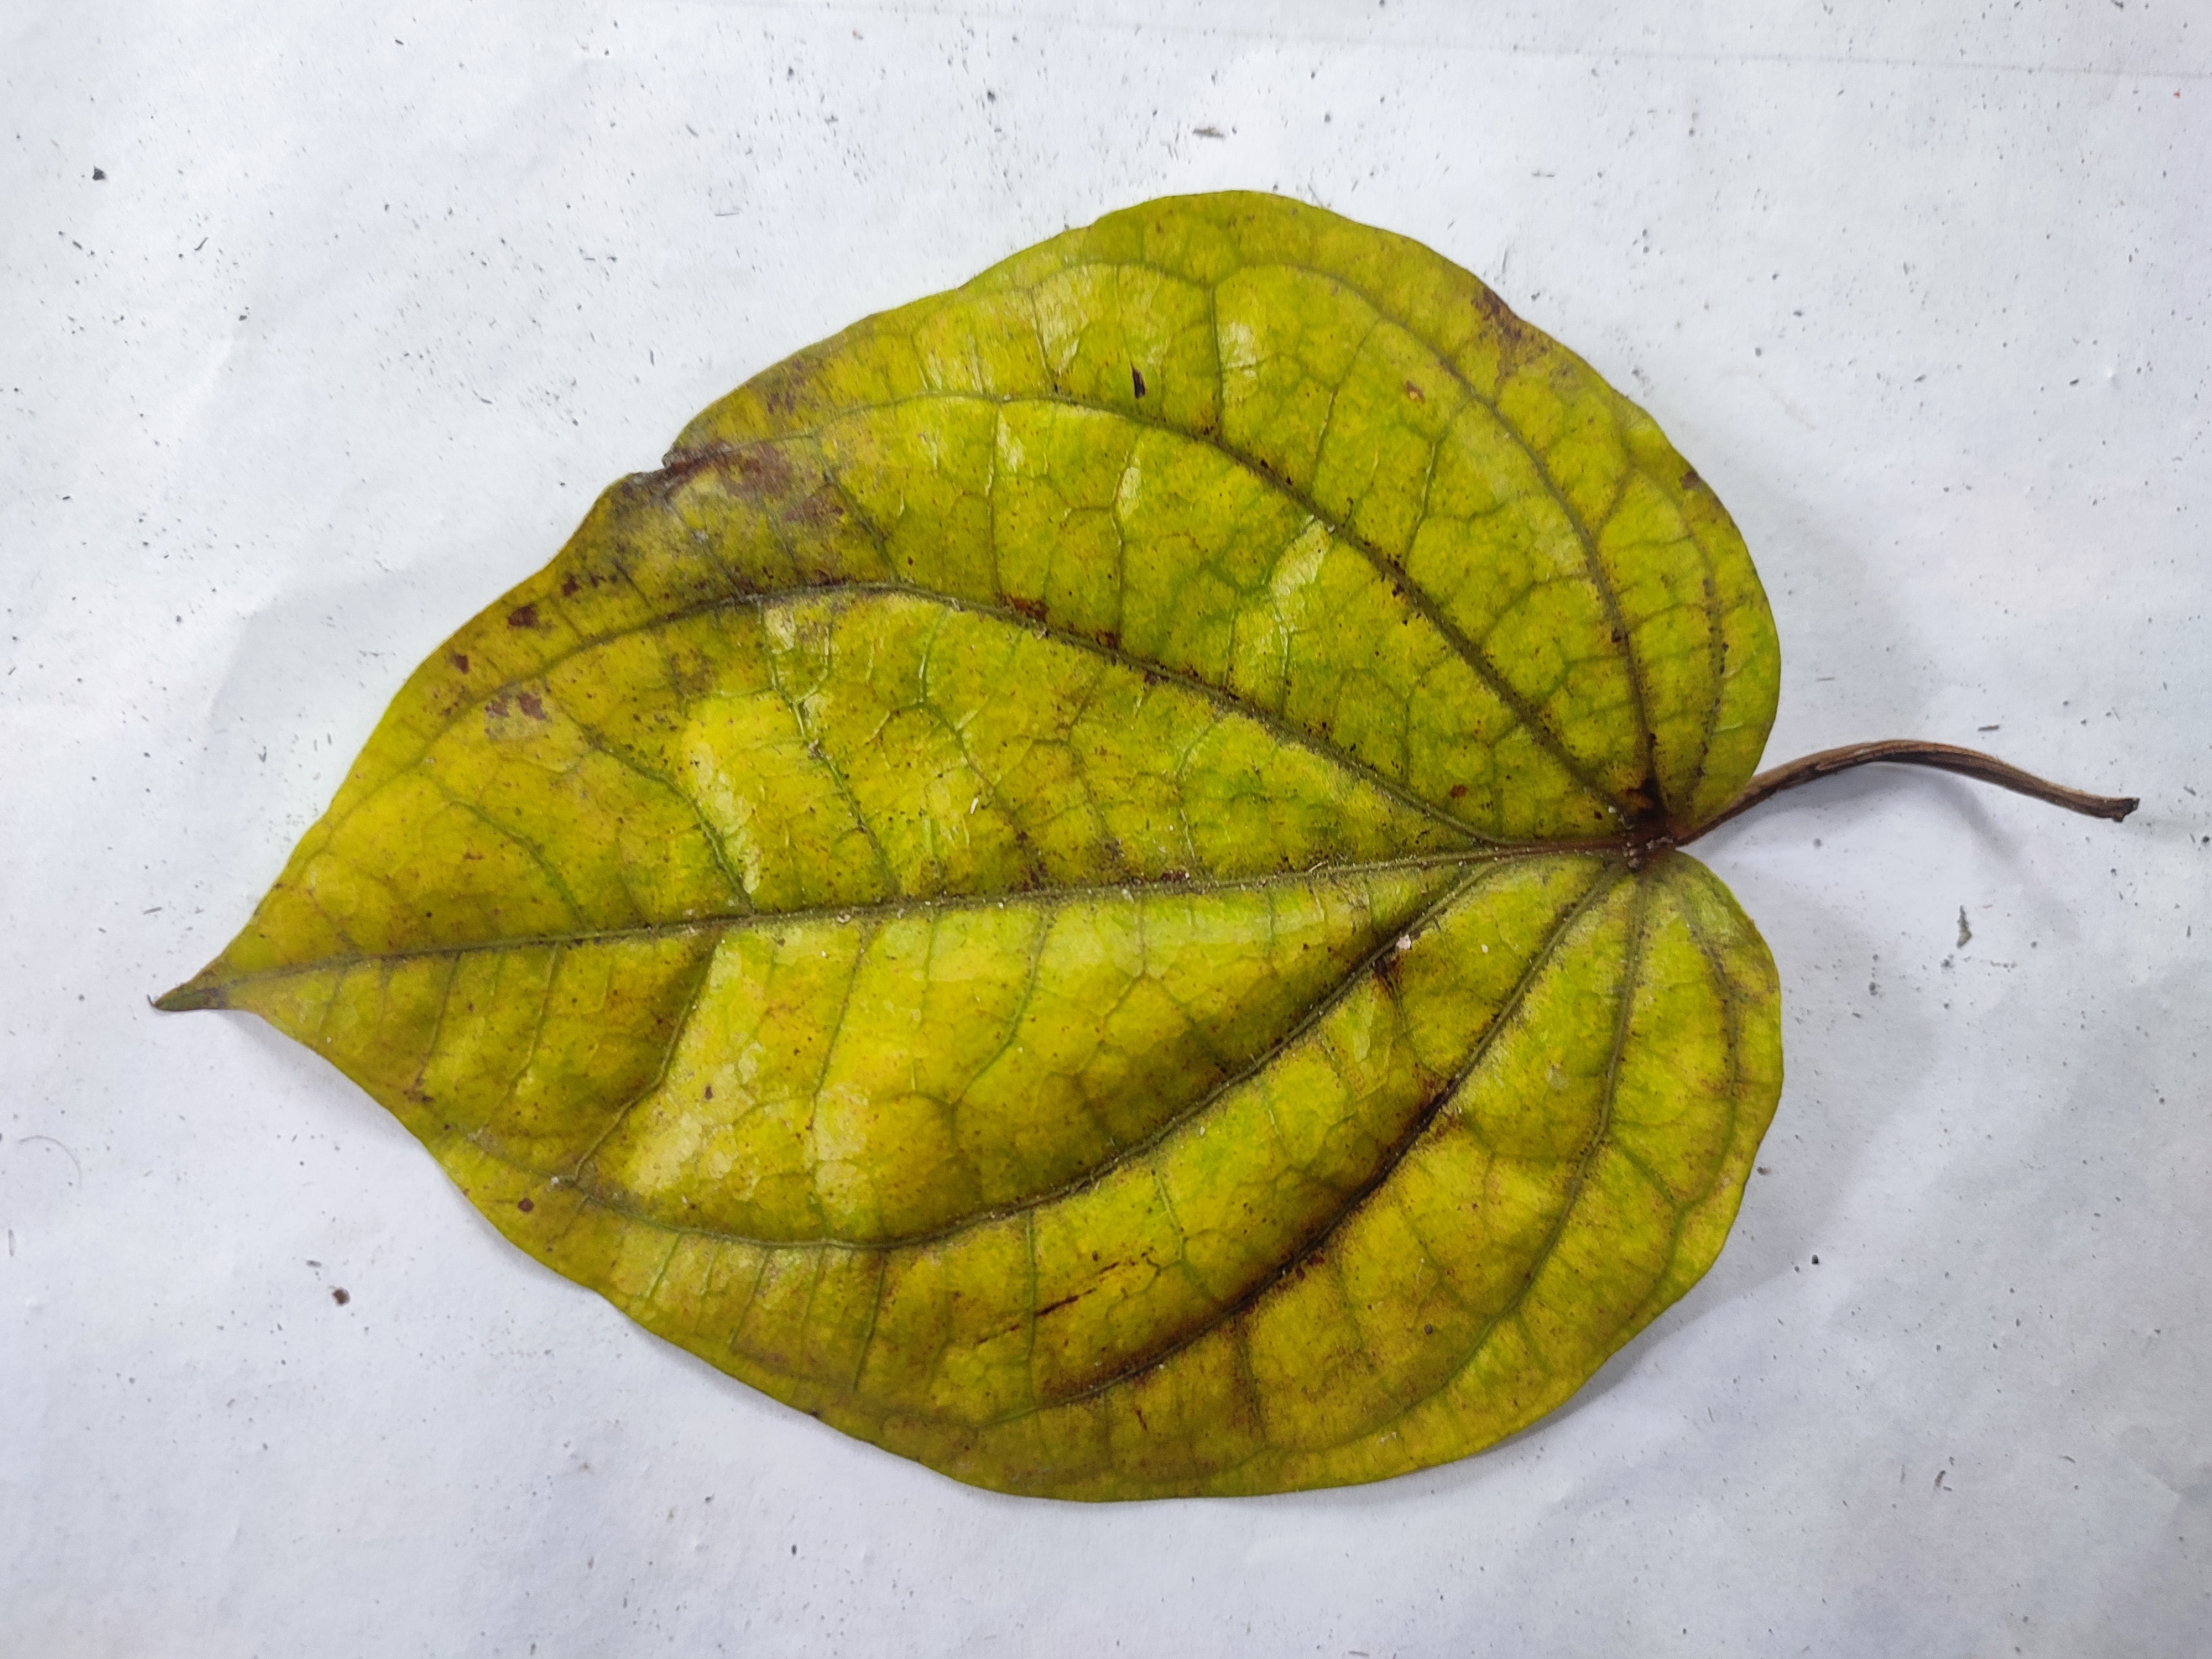
Label: Dried_Leaf